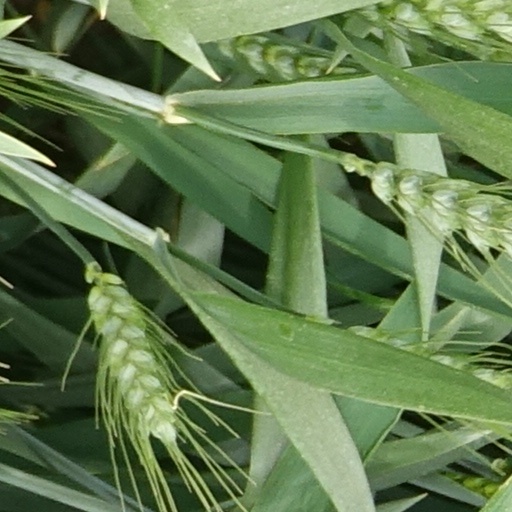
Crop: wheat